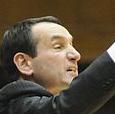
Age: 65